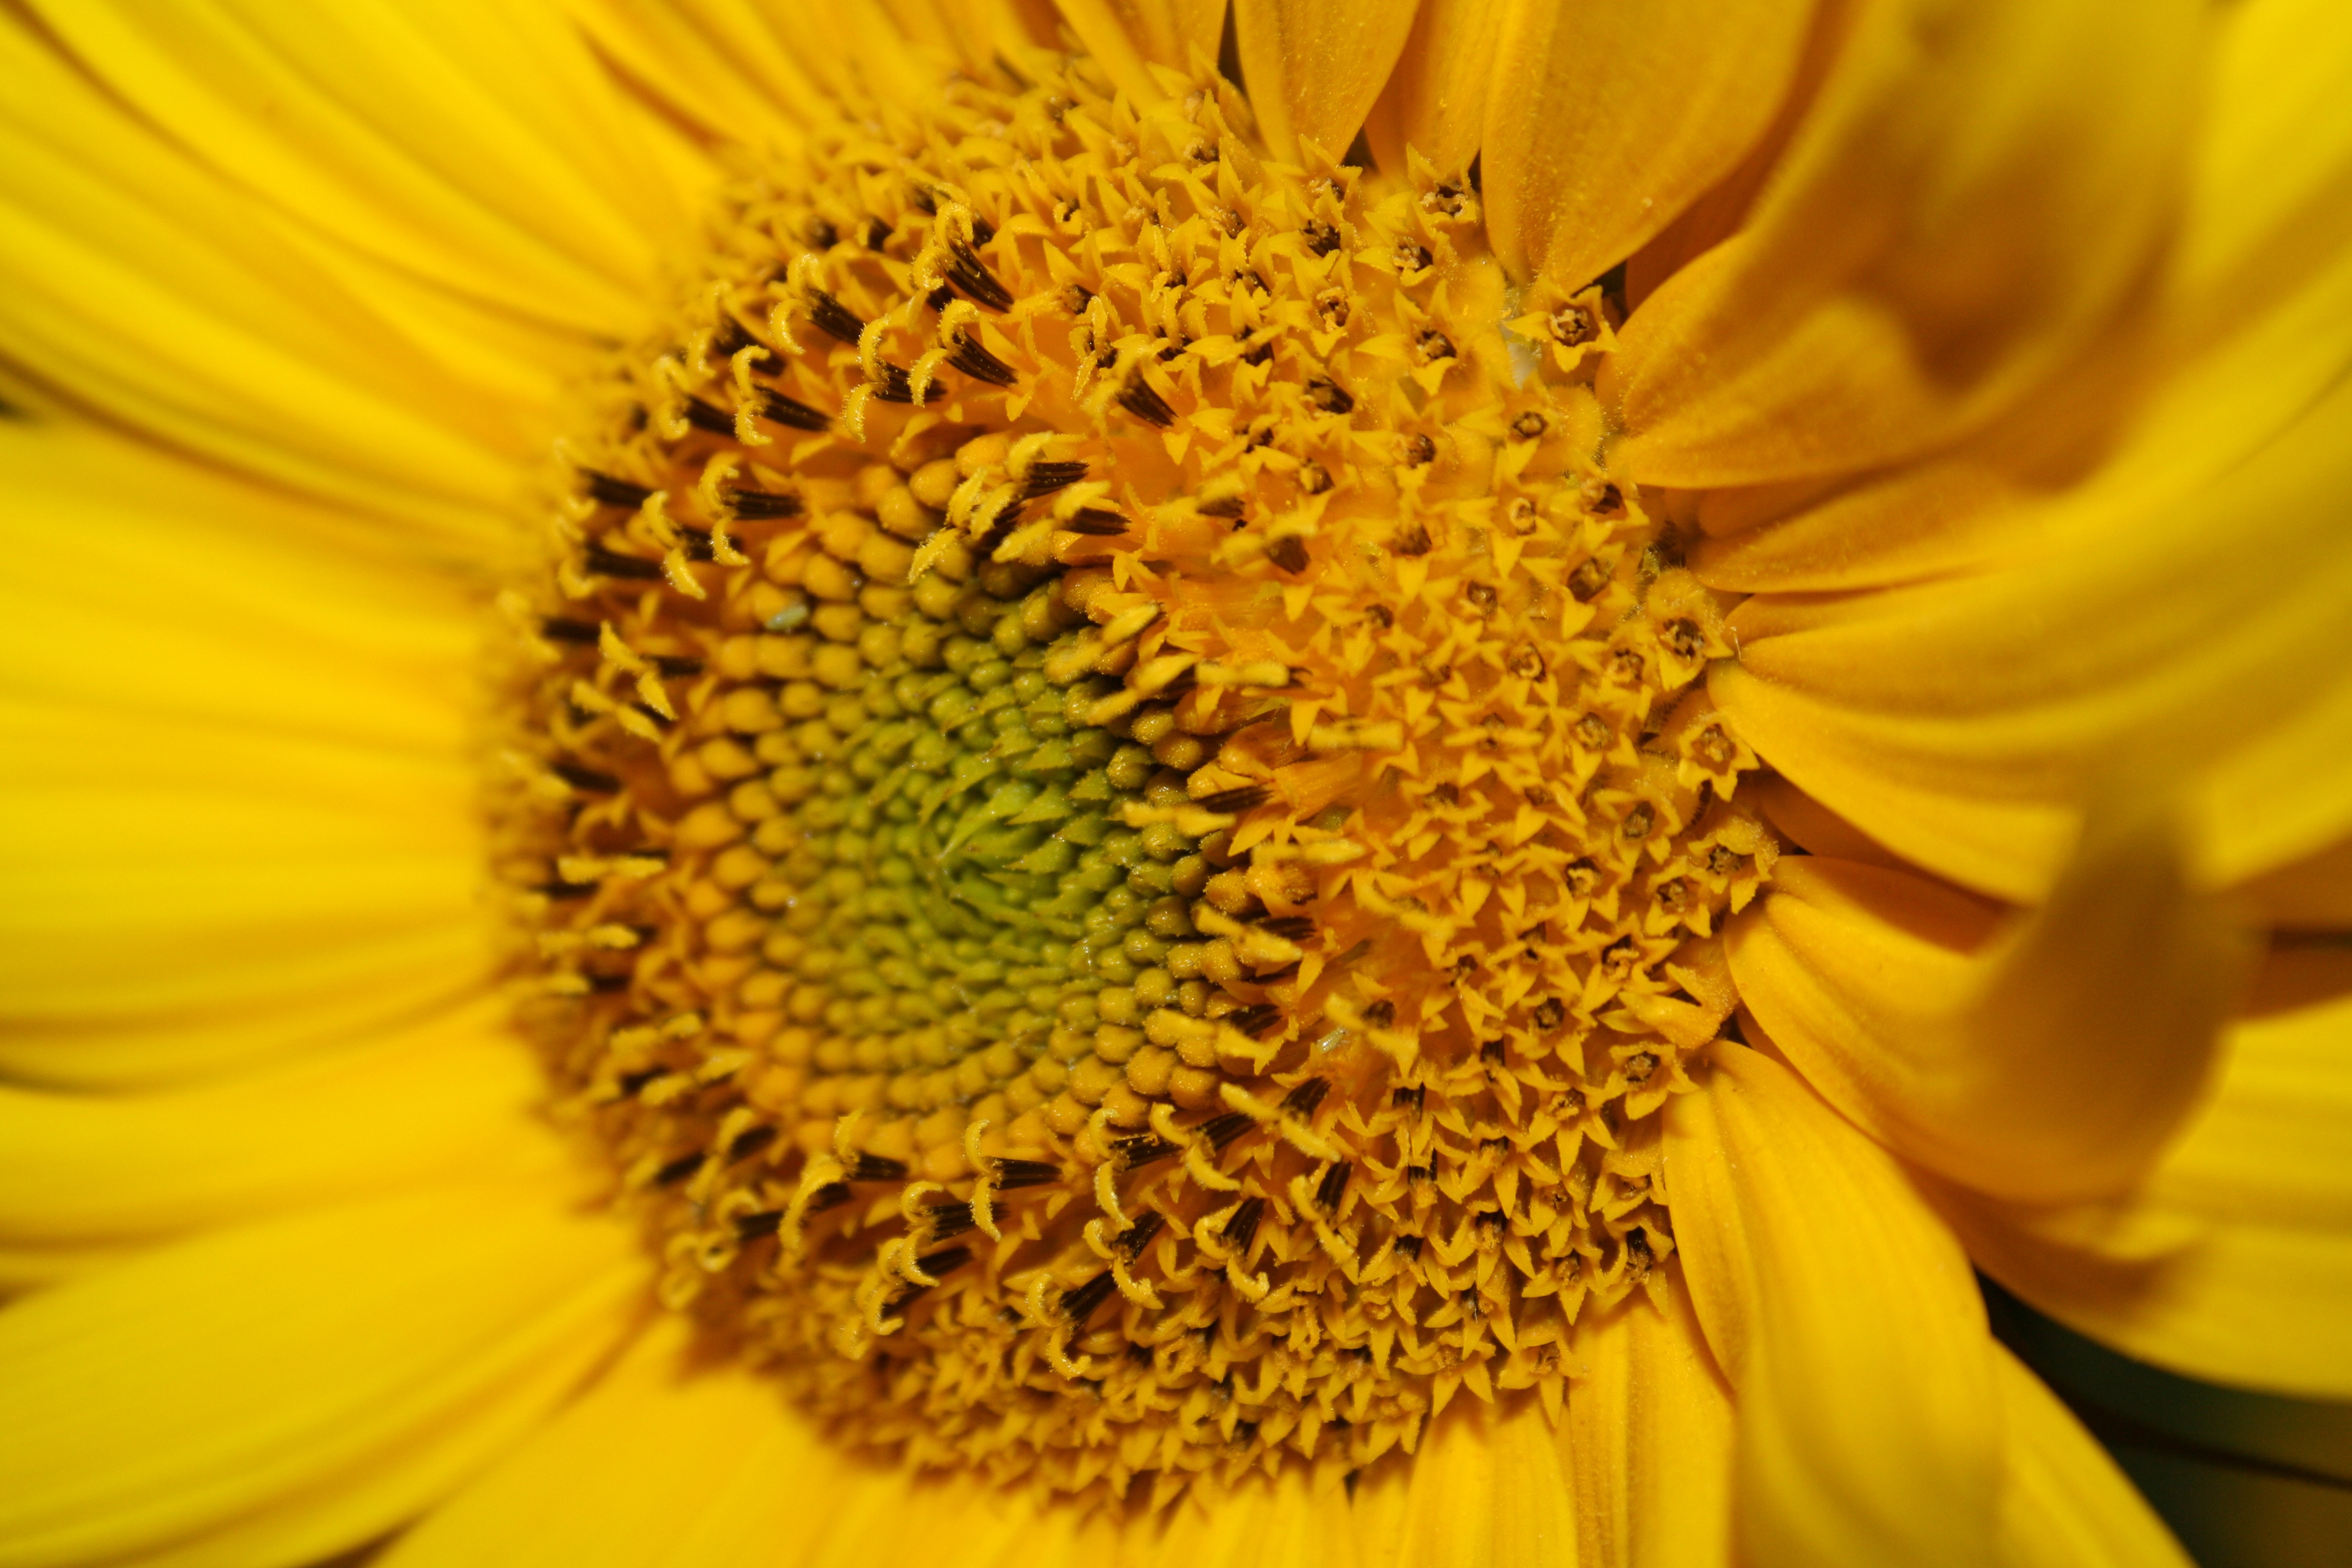
blossom, plant, field, photography, flower, petal, bloom, summer, pollen, macro, botany, yellow, flora, sunflower, close up, sun flower, vegetarian food, macro photography, flowering plant, daisy family, sunflower seed, plant stem, land plant